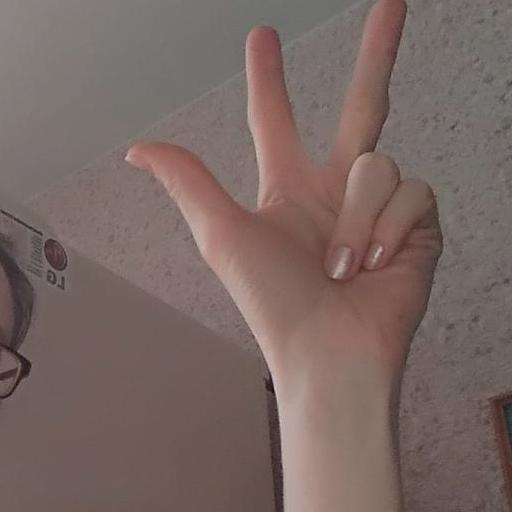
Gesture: three2